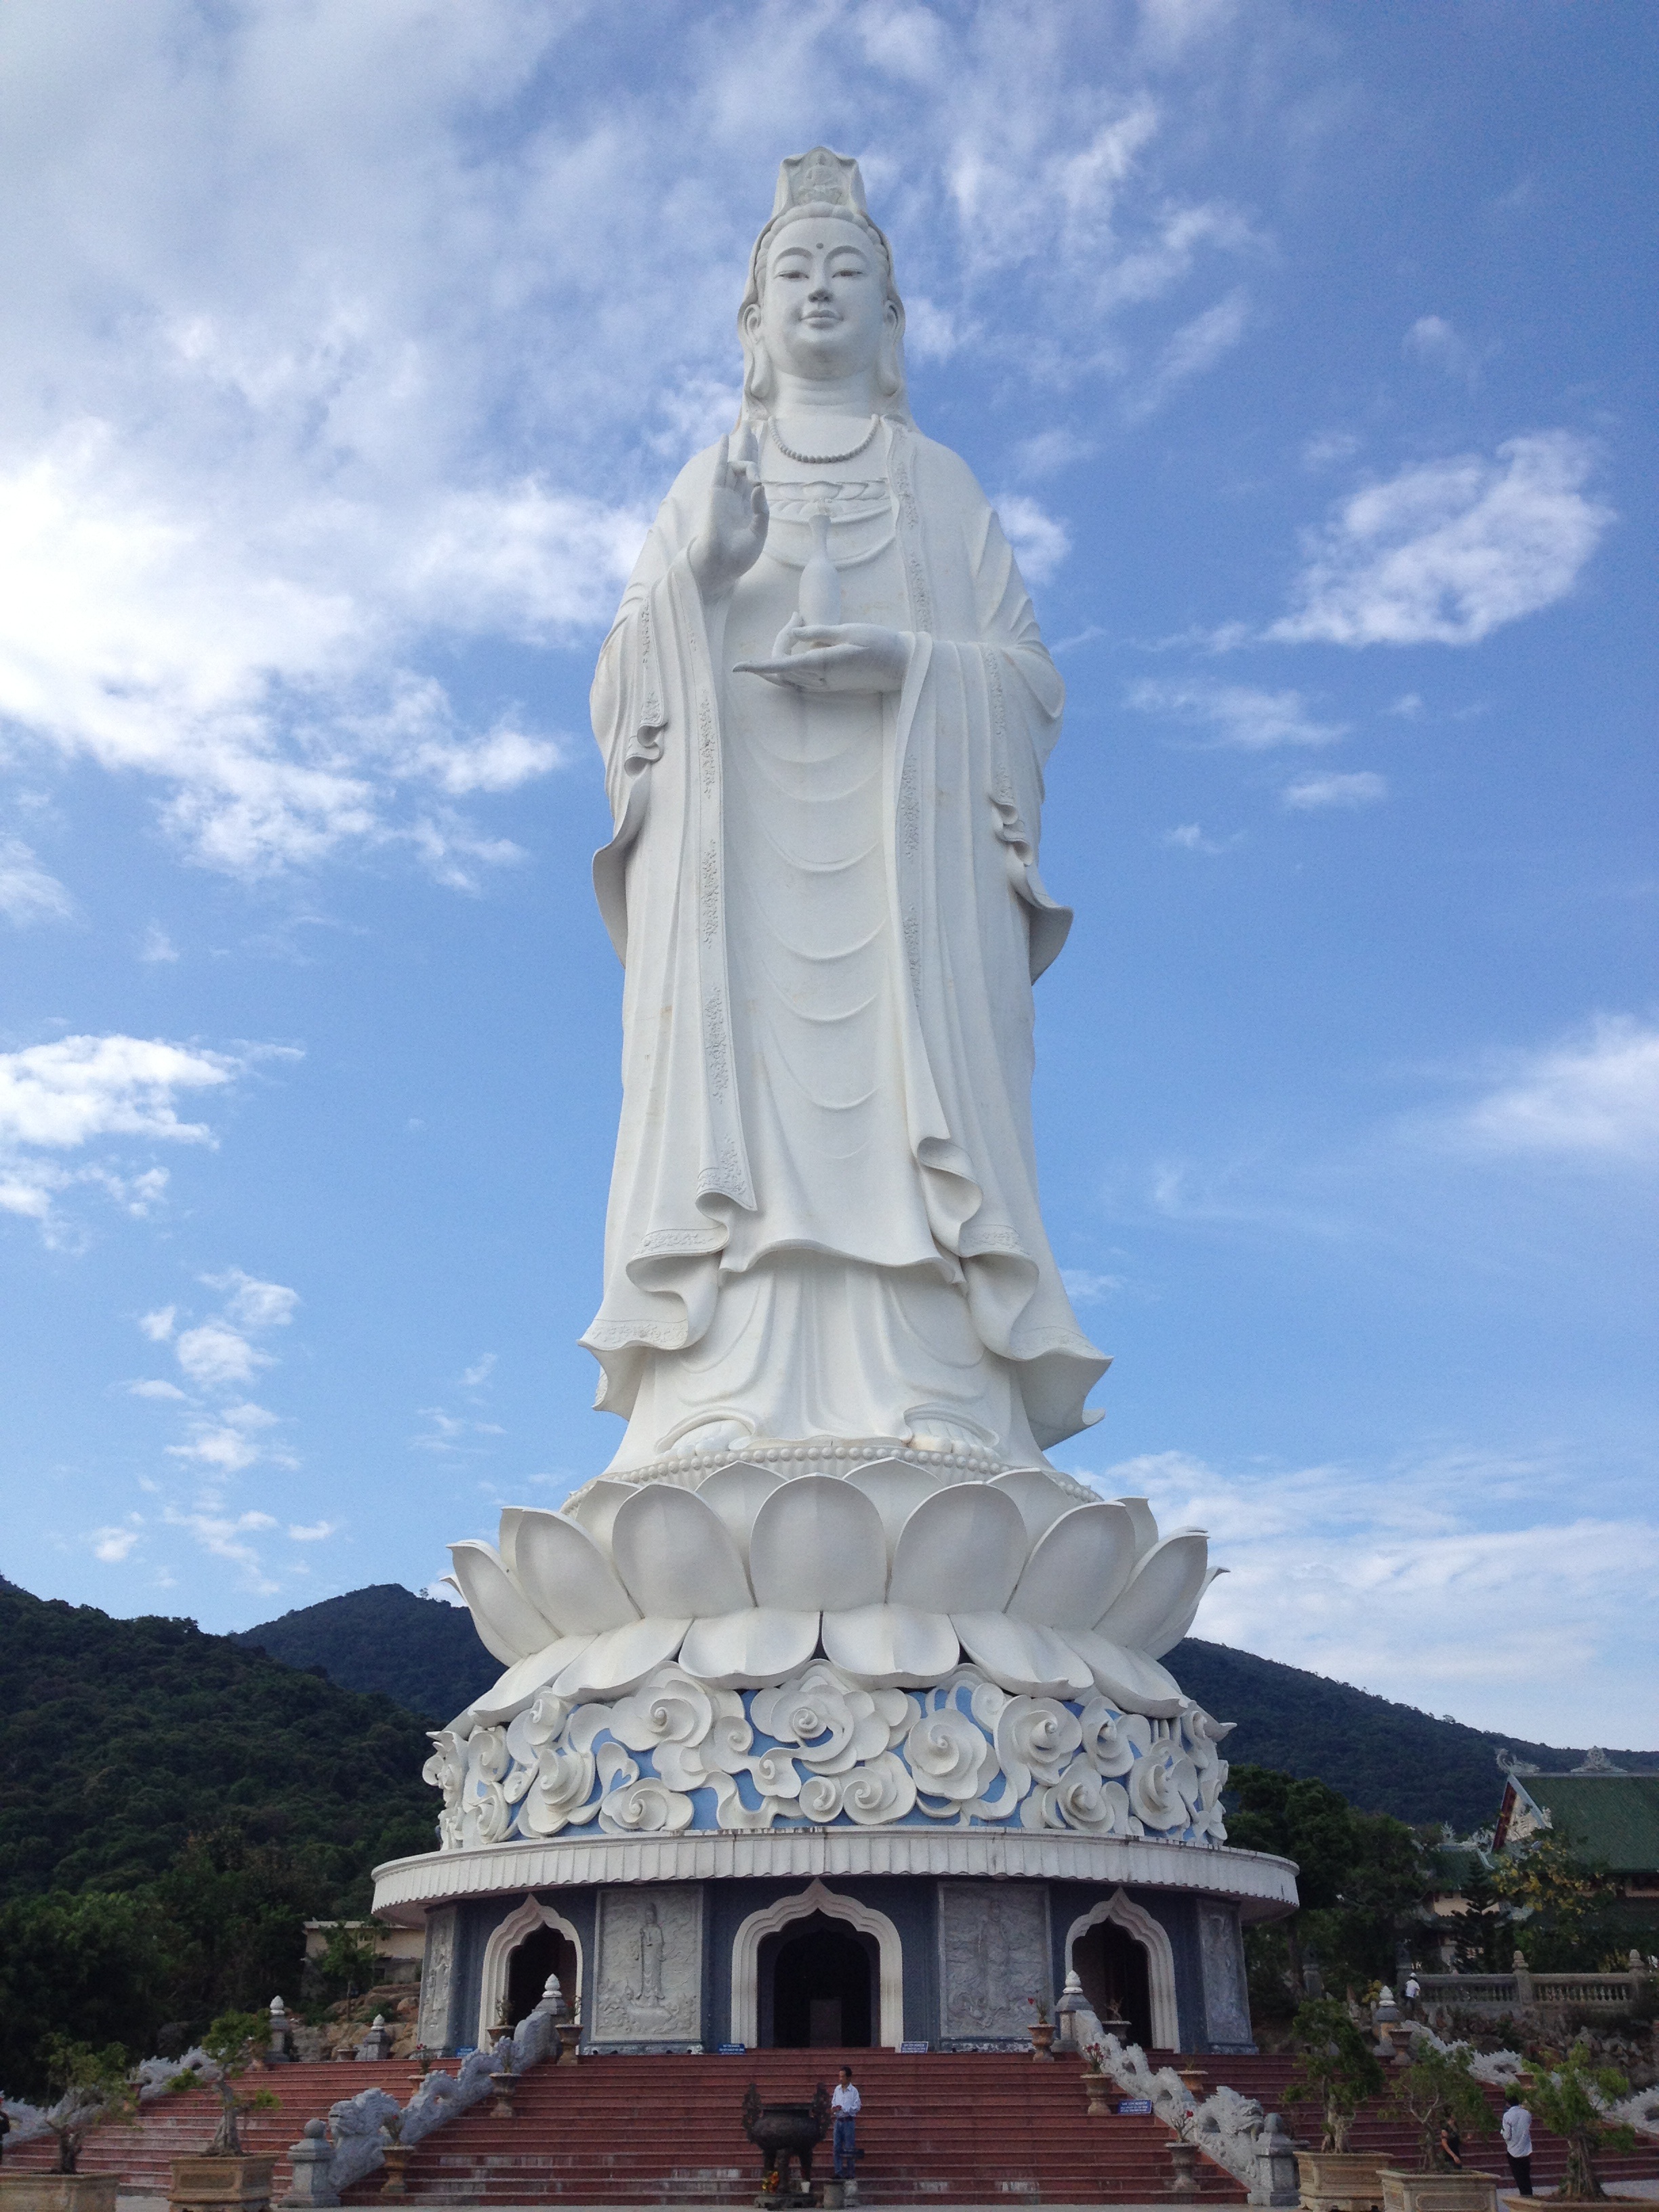
wall, monument, statue, landmark, parcel, sculpture, temple, blockhouse, historic site